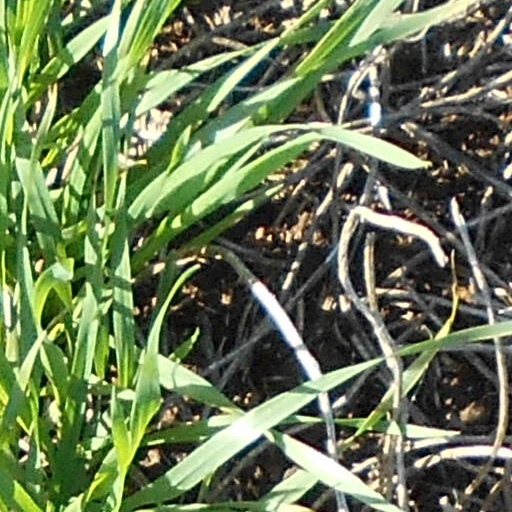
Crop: wheat